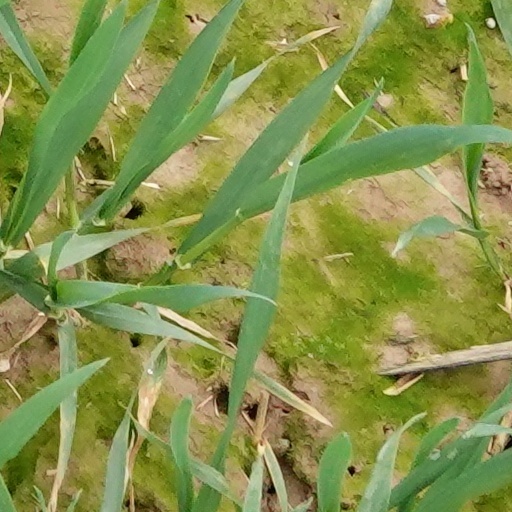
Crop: wheat